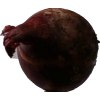
Label: red_onion